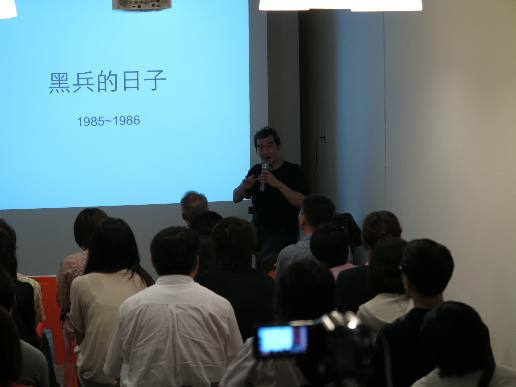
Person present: Yes